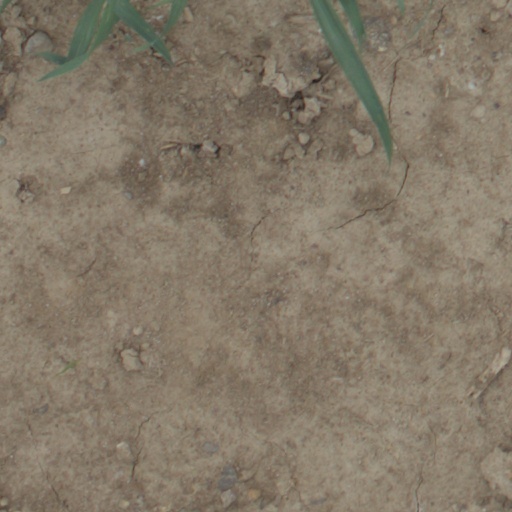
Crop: wheat